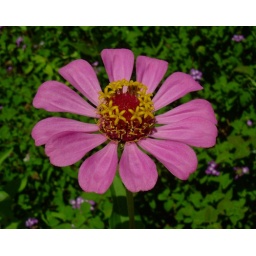
little yellow stars in the middle of a big pink star zinnia, seen on my daily walk